Jan Klijnjan

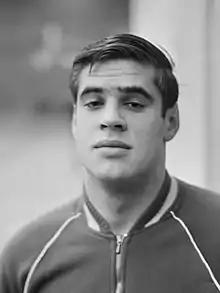
Klijnjan in 1966

Jan Klijnjan (26 February 1945 – 15 June 2022) was a Dutch professional footballer.